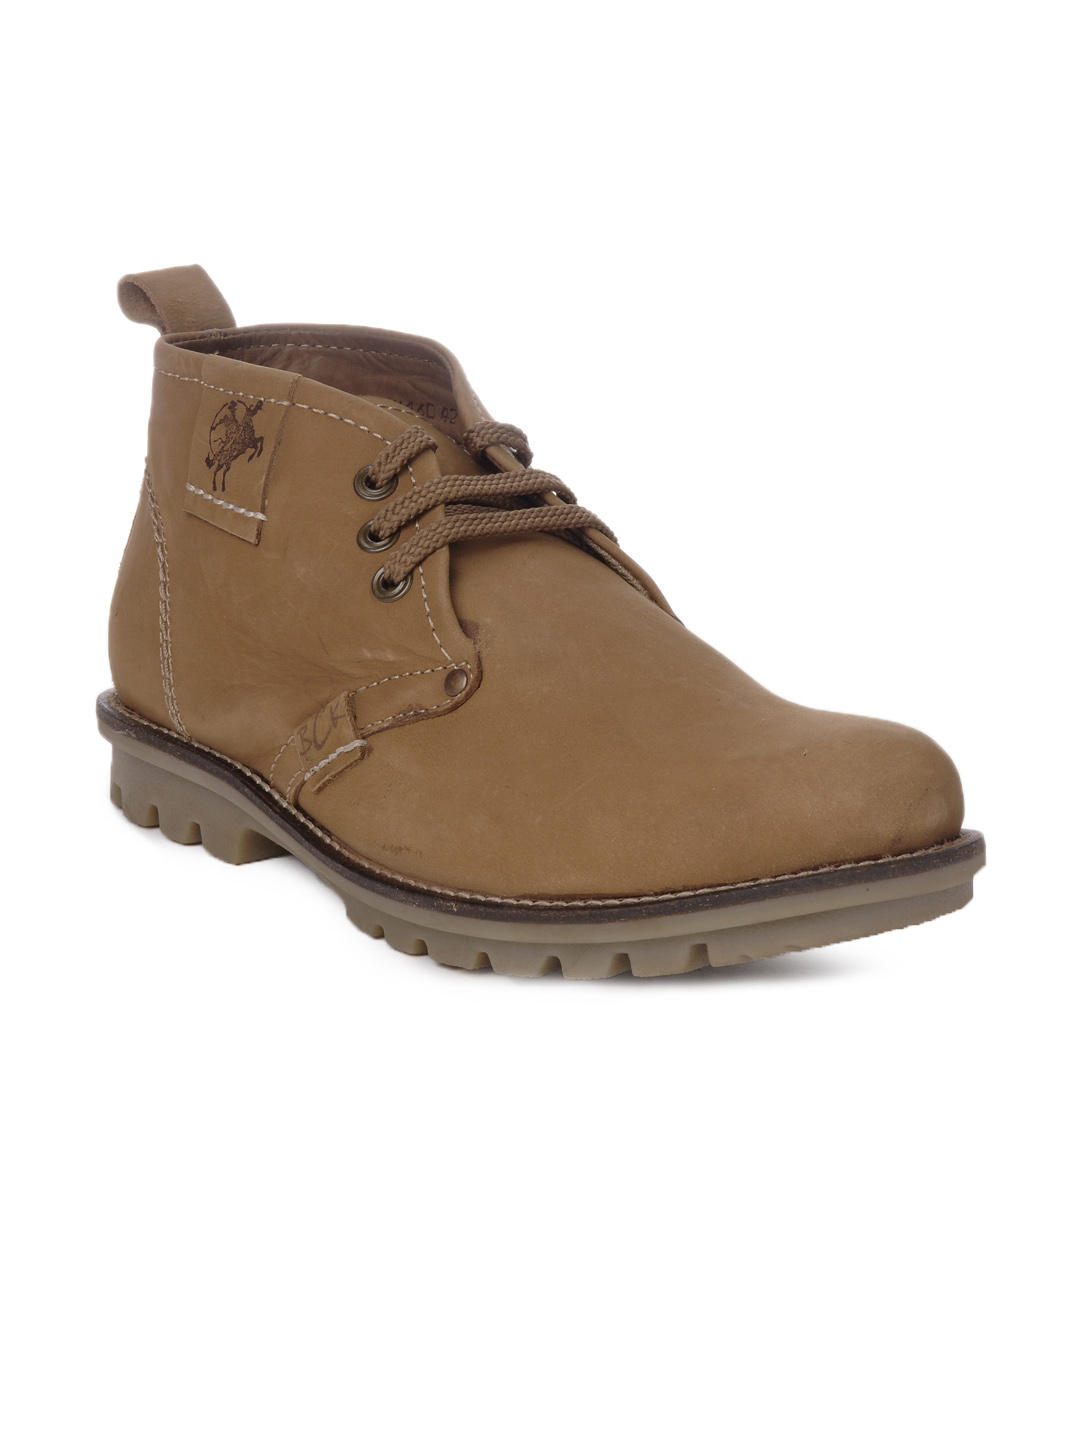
Buckaroo Men Brown Casual Shoes
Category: Footwear / Shoes / Casual Shoes
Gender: Men
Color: Brown
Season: Summer 2012
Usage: Casual